Victor Miguel Pacheco Mendez

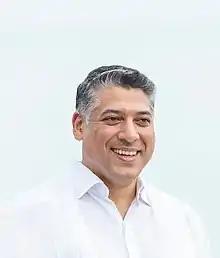
Víctor Miguel Pacheco Méndez

Víctor Miguel Pacheco Méndez (born Dominican Republic, June 9, 1982) is a Dominican businessman and entrepreneur. He is the founder of Arajet and Laytrip. With the idea of transforming commercial flying in the Dominican Republic, both companies are designed to support tourism to and from the Dominican Republic.